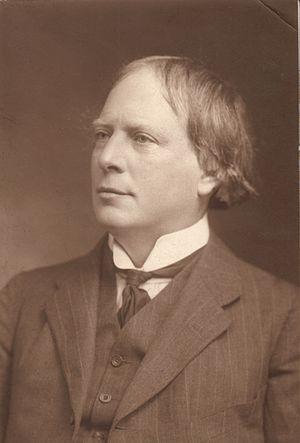
Arthur Machen
Arthur Llewelyn Jones, dit Arthur Machen, né le 3 mars 1863 à Caerleon dans la commune de Newport au Pays de Galles et mort le 15 décembre 1947 à Beaconsfield en Angleterre, est un écrivain britannique. Son œuvre se rattache à la littérature fantastique.